1955 Cotton Bowl Classic

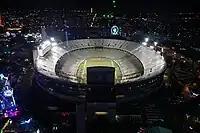
The Cotton Bowl in Dallas, Texas, hosted the Cotton Bowl Classic.

The 1955 Cotton Bowl Classic was a post-season college football bowl game between the Southwest Conference champion Arkansas Razorbacks and the champions of the SEC, the Georgia Tech Yellow Jackets. Georgia Tech defeated Arkansas, 14–6, in front of 75,550 spectators. Arkansas would get their revenge in the 1960 Gator Bowl, a 14–7 Hog win.